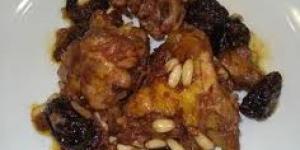
pollo con ciruelas pasas y pinones